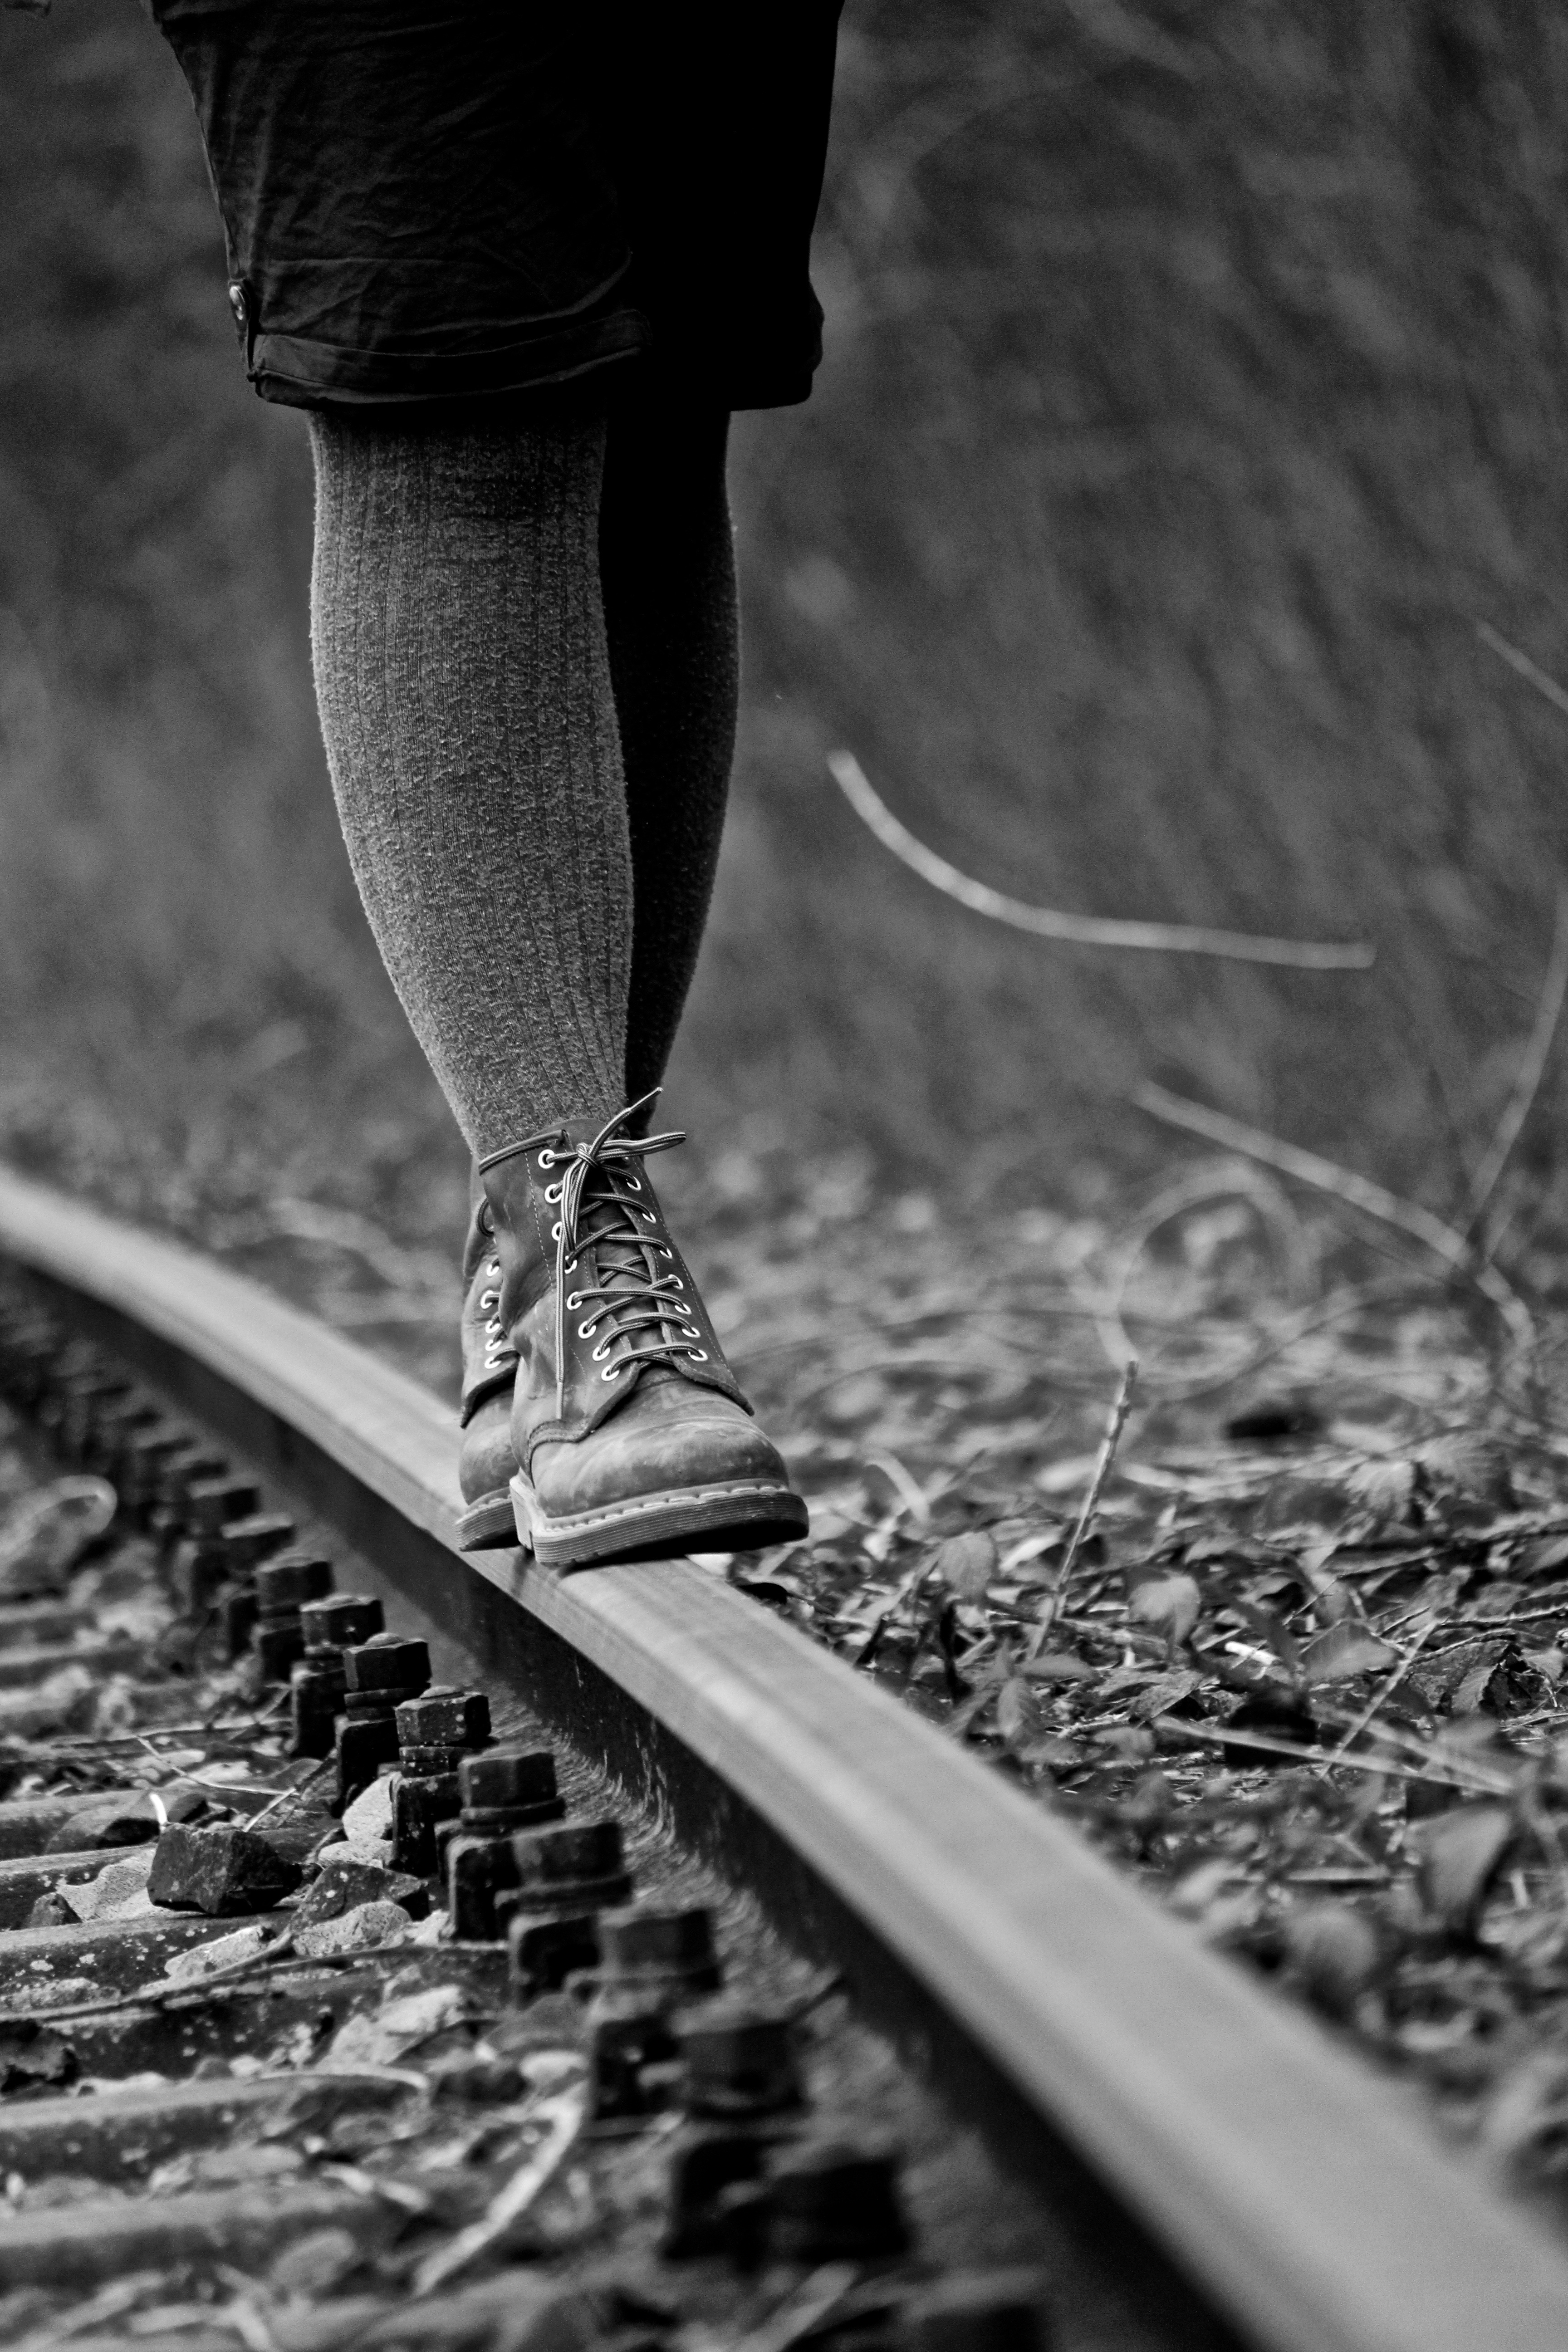
nature, black and white, track, white, photography, leg, model, spring, fashion, black, monochrome, season, shoes, boots, footwear, photograph, beauty, railway rails, monochrome photography